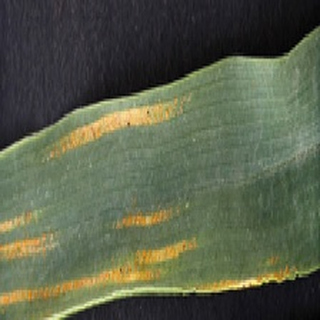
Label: wheat_yellow_rust